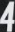
Number: 4